Kaihere

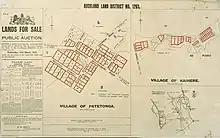
1915 Patetonga and Kaihere plans and notice of auction

The early inhabitants largely used the wetlands for fishing. Ngāti Hako and Ngāti Pāoa lived in the area when early settlers arrived. The Musket Wars caused much disruption in the 1820s.